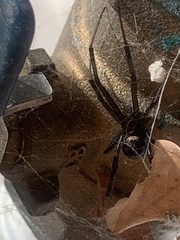
Species: Lactrodectus_hesperus